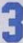
Number: 3